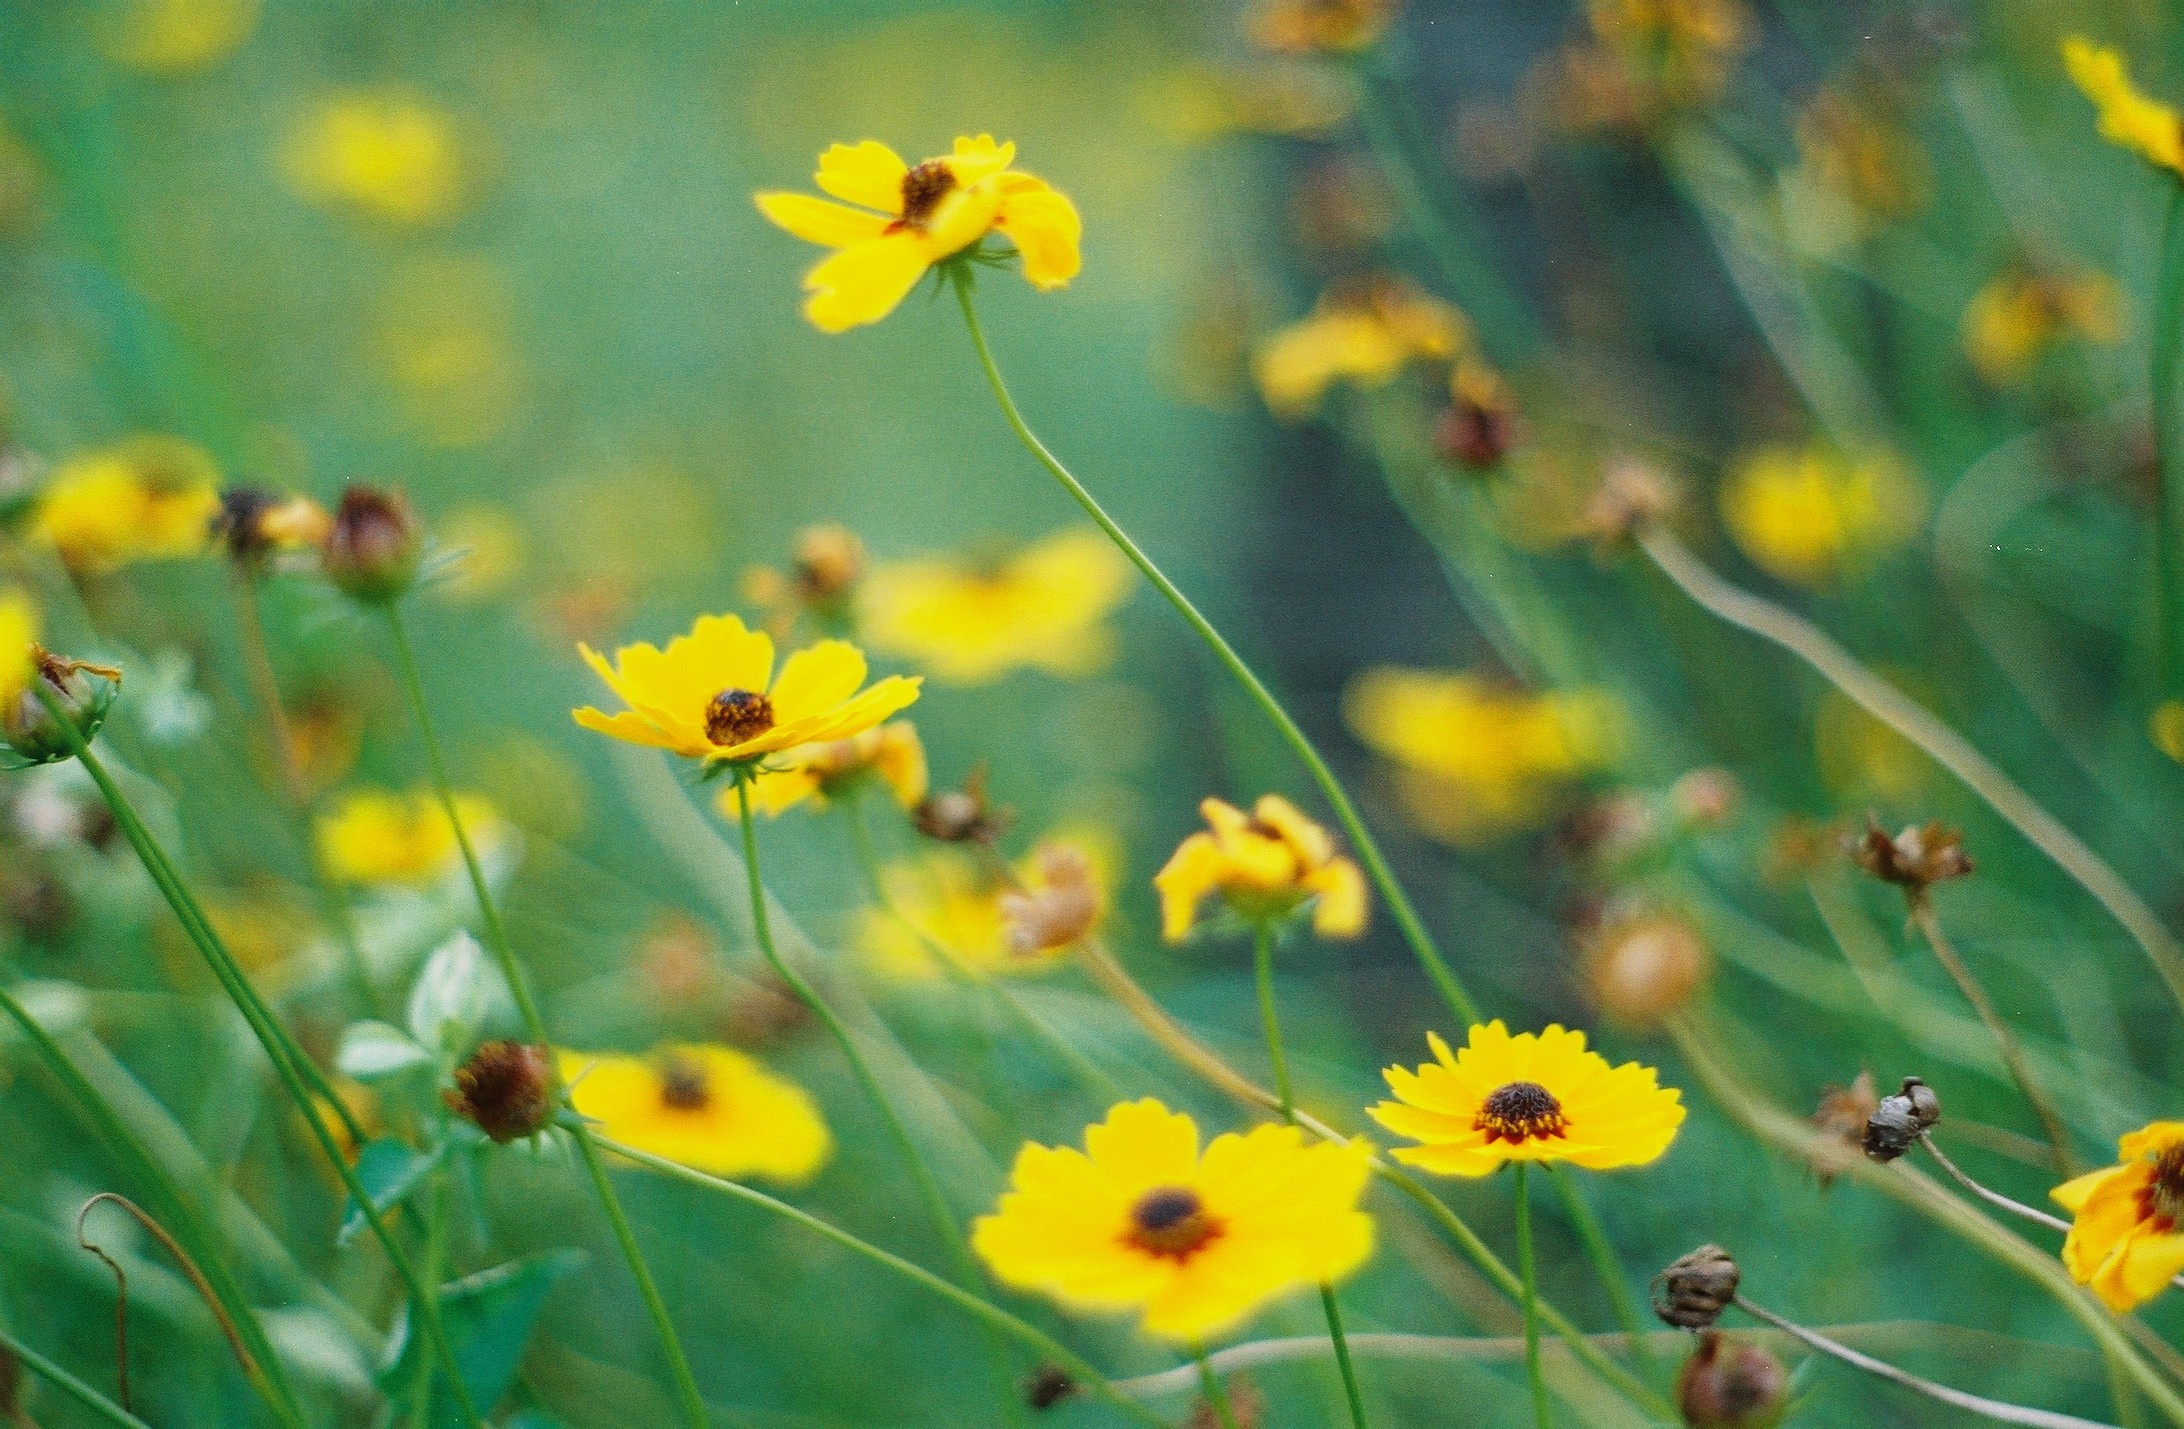
nature, blossom, plant, field, meadow, prairie, sunlight, flower, botany, yellow, flora, wildflower, macro photography, flowering plant, daisy family, land plant